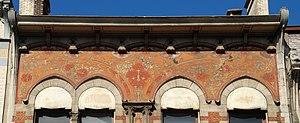
Belgique - Bruxelles - Maison Henri Jacobs
La maison Henri Jacobs est un bâtiment Art nouveau édifié à Schaerbeek dans la banlieue de Bruxelles par l'architecte Henri Jacobs pour son usage personnel.